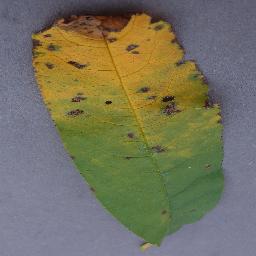
Label: Peach___Bacterial_spot